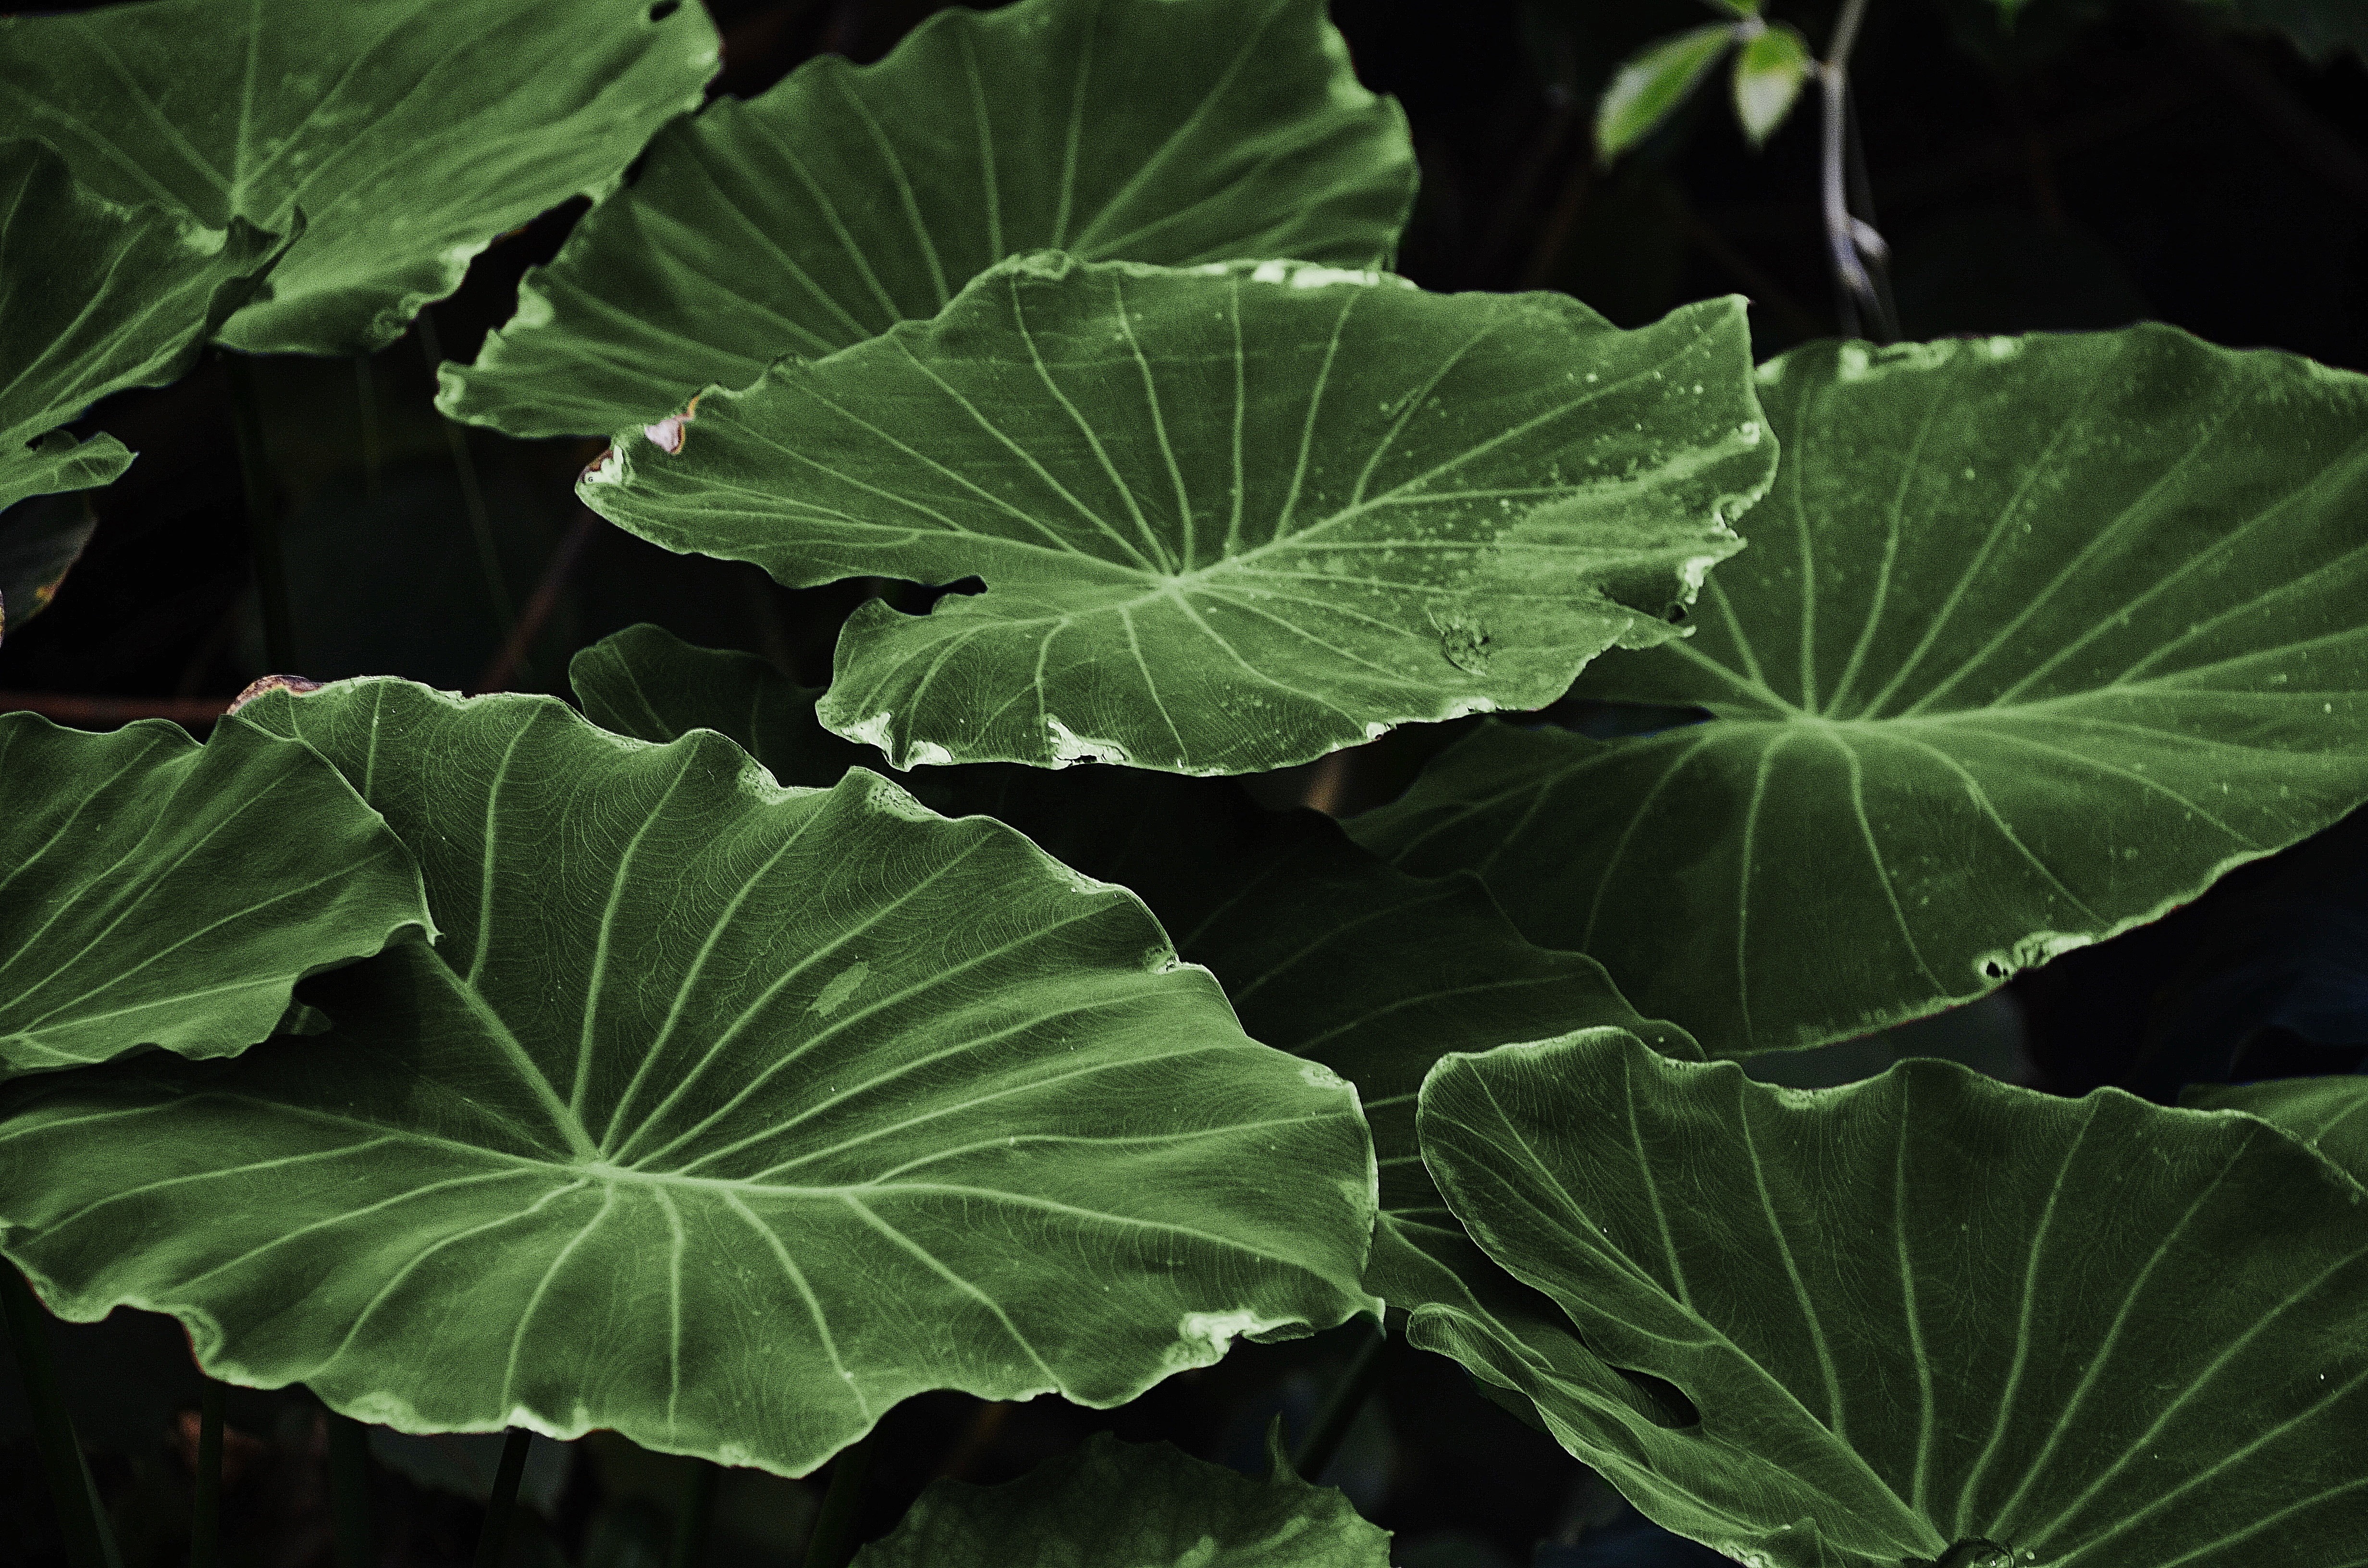
nature, plant, leaf, flower, green, produce, macro, botany, colorful, flora, leaves, background, arum, flowering plant, plant leaves, annual plant, plant stem, land plant, apiales, xanthosoma